Women in Vanuatu

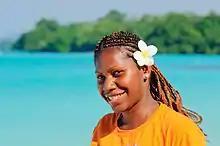
A portrait of a young Vanuatuan woman, September 2012.

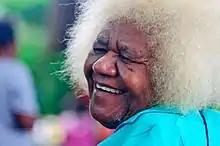
A portrait of an old woman from Vanuatu, September 2012.

Women in Vanuatu are women who live in or are from Vanuatu. This includes their education, healthcare, political, and economic information.